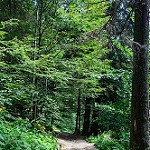
Label: forest